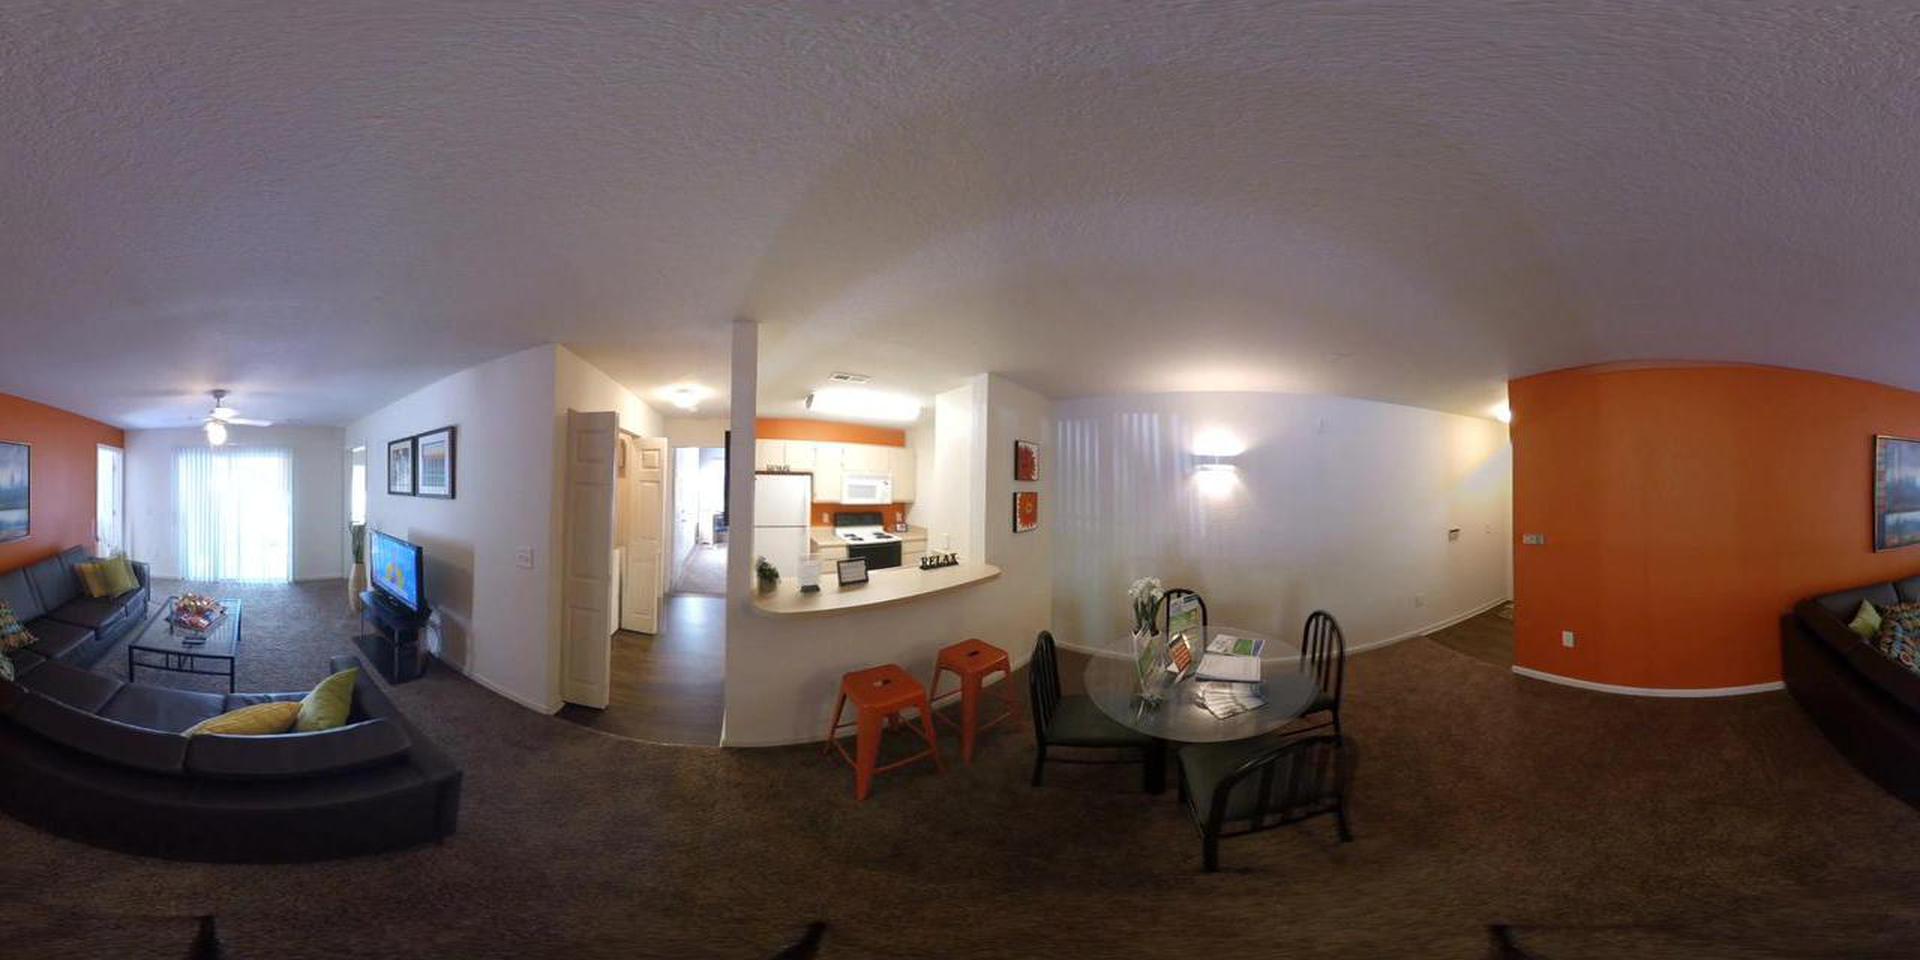
Referred object: the two orange stools by the counter

Referred object: turn slightly right to face the two orange stools at the counter

Referred object: the orange stools opposite the glass dining table